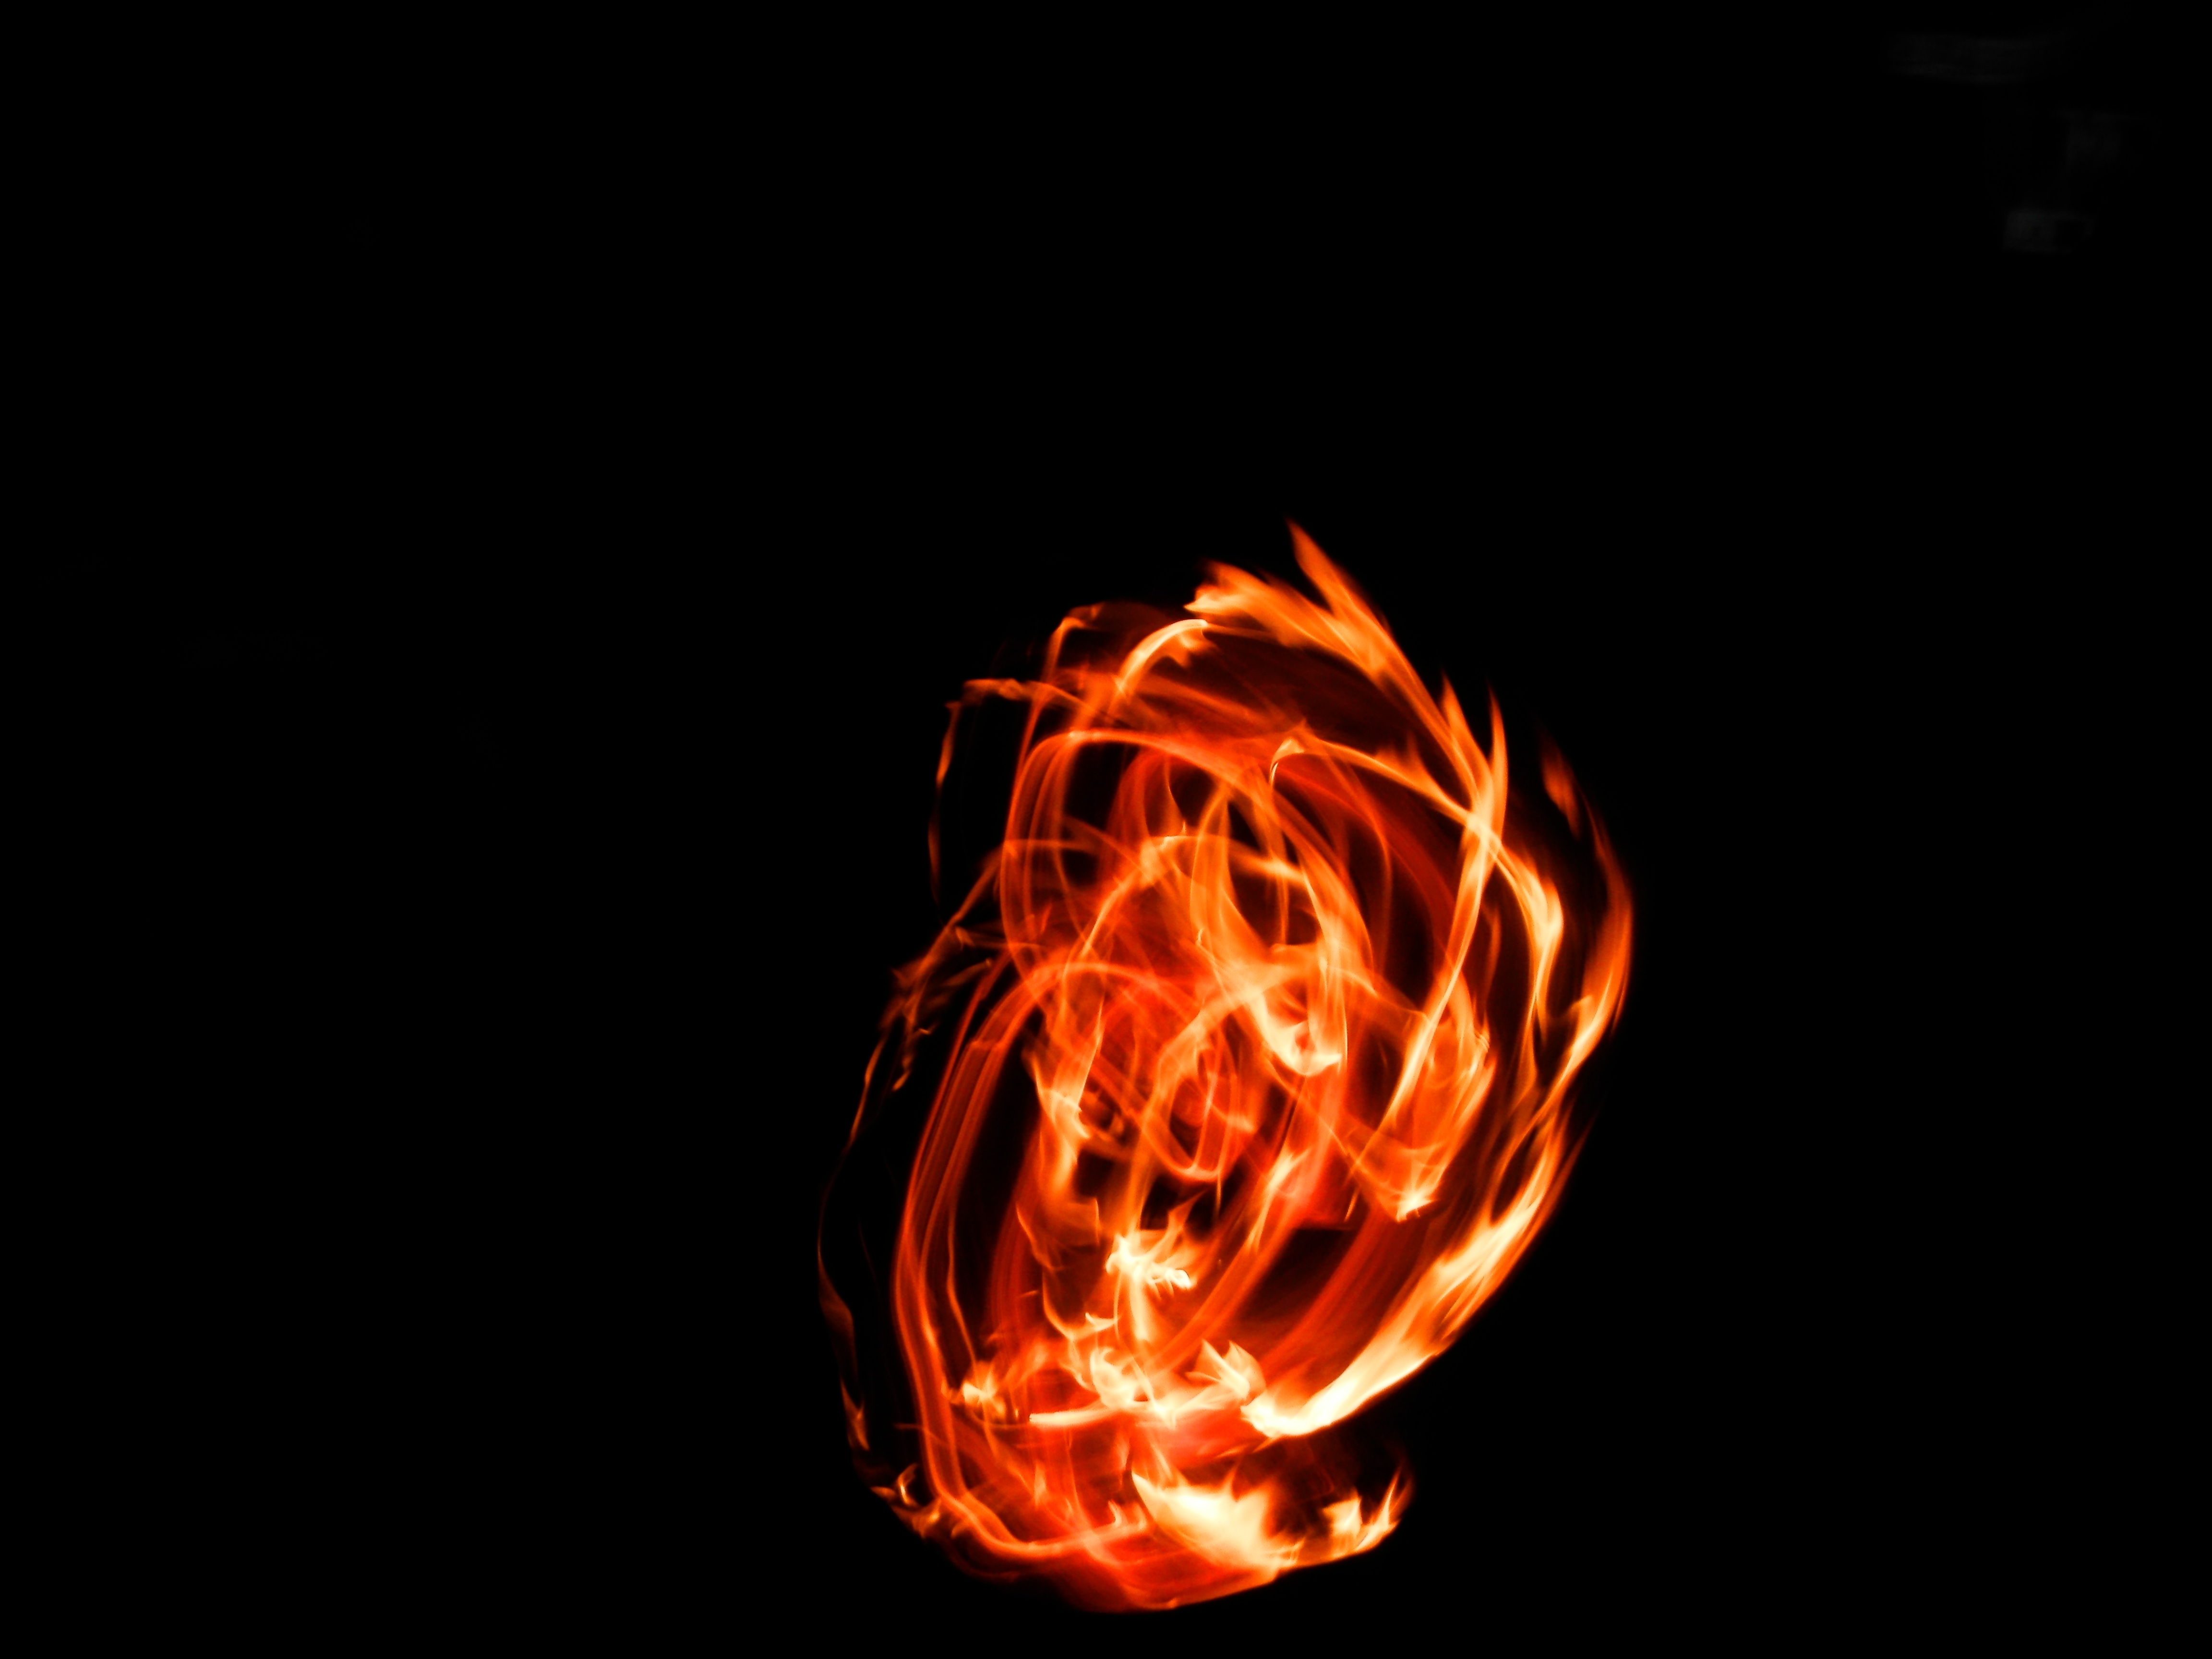
light, orange, flame, fire, darkness, lighting, at night, font, poi, long shutter speed